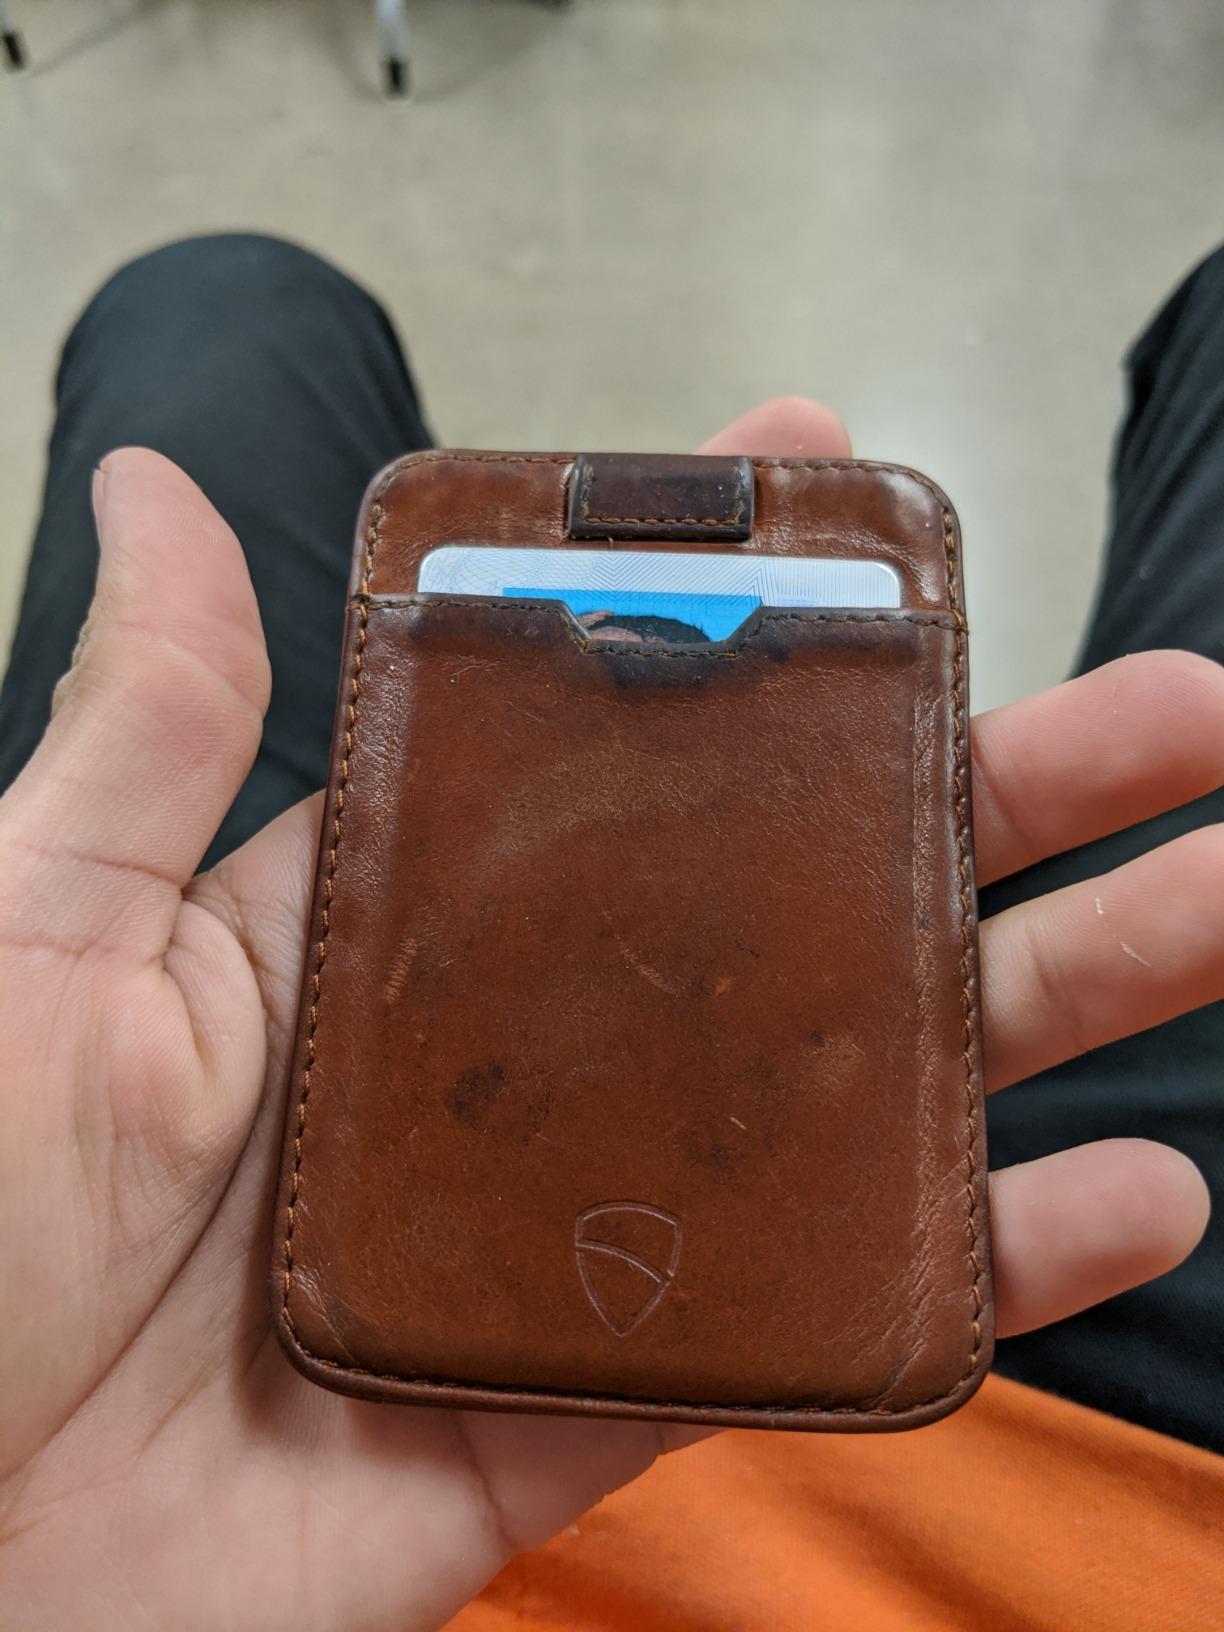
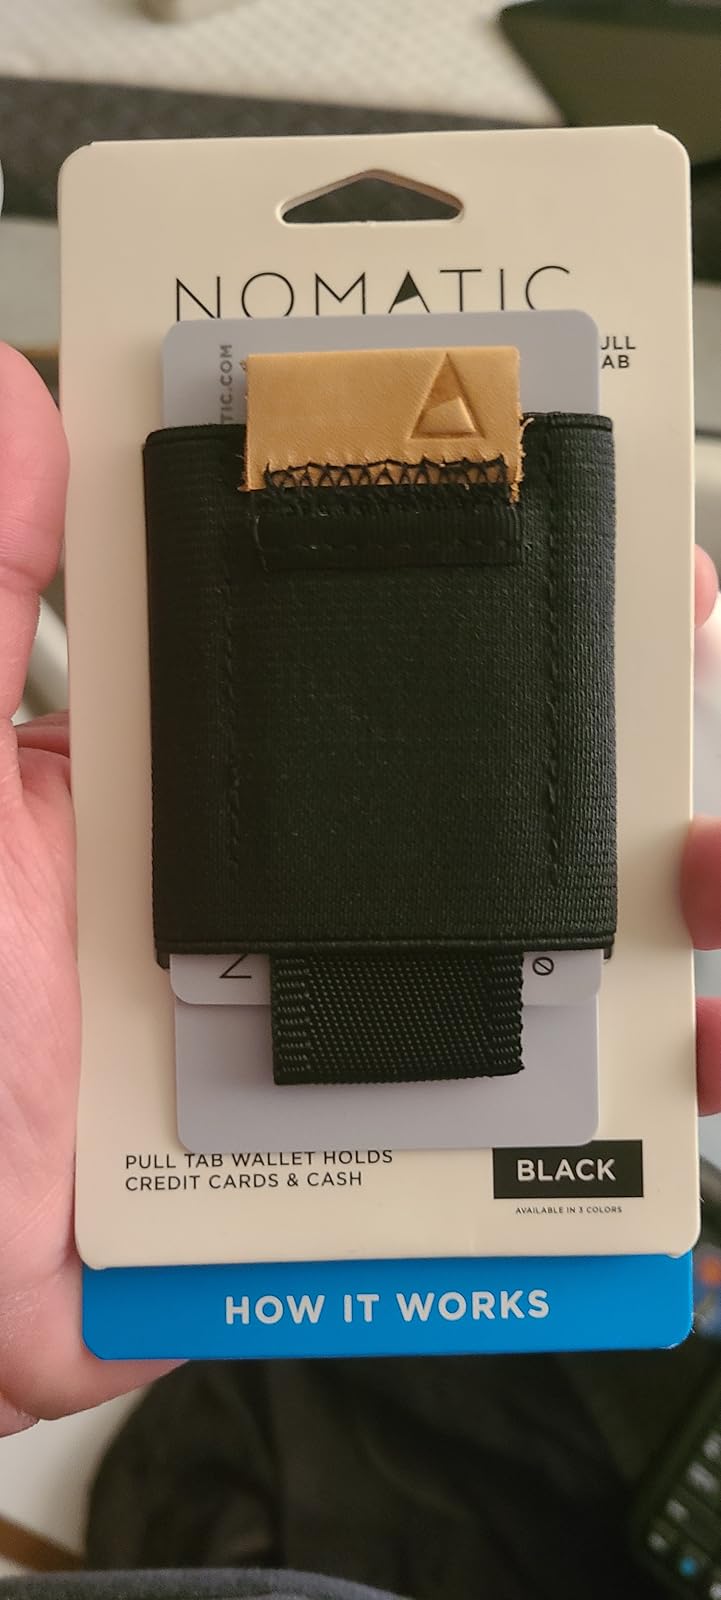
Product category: accessories_wallet
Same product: no